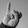
ASL letter: I